Style (2006 film)

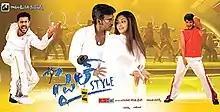

Style is a 2006 Indian Telugu-language dance film written and directed by Raghava Lawrence. Produced by Larsco entertainments, the film stars two ace choreographers Prabhu Deva and Raghava Lawrence together, alongside Raja, Kamalinee Mukherjee and Charmme Kaur in important roles with Chiranjeevi and Nagarjuna Akkineni in cameo appearances. The film marks Lawrence's second directorial venture after "Mass". The soundtrack was composed by Mani Sharma.